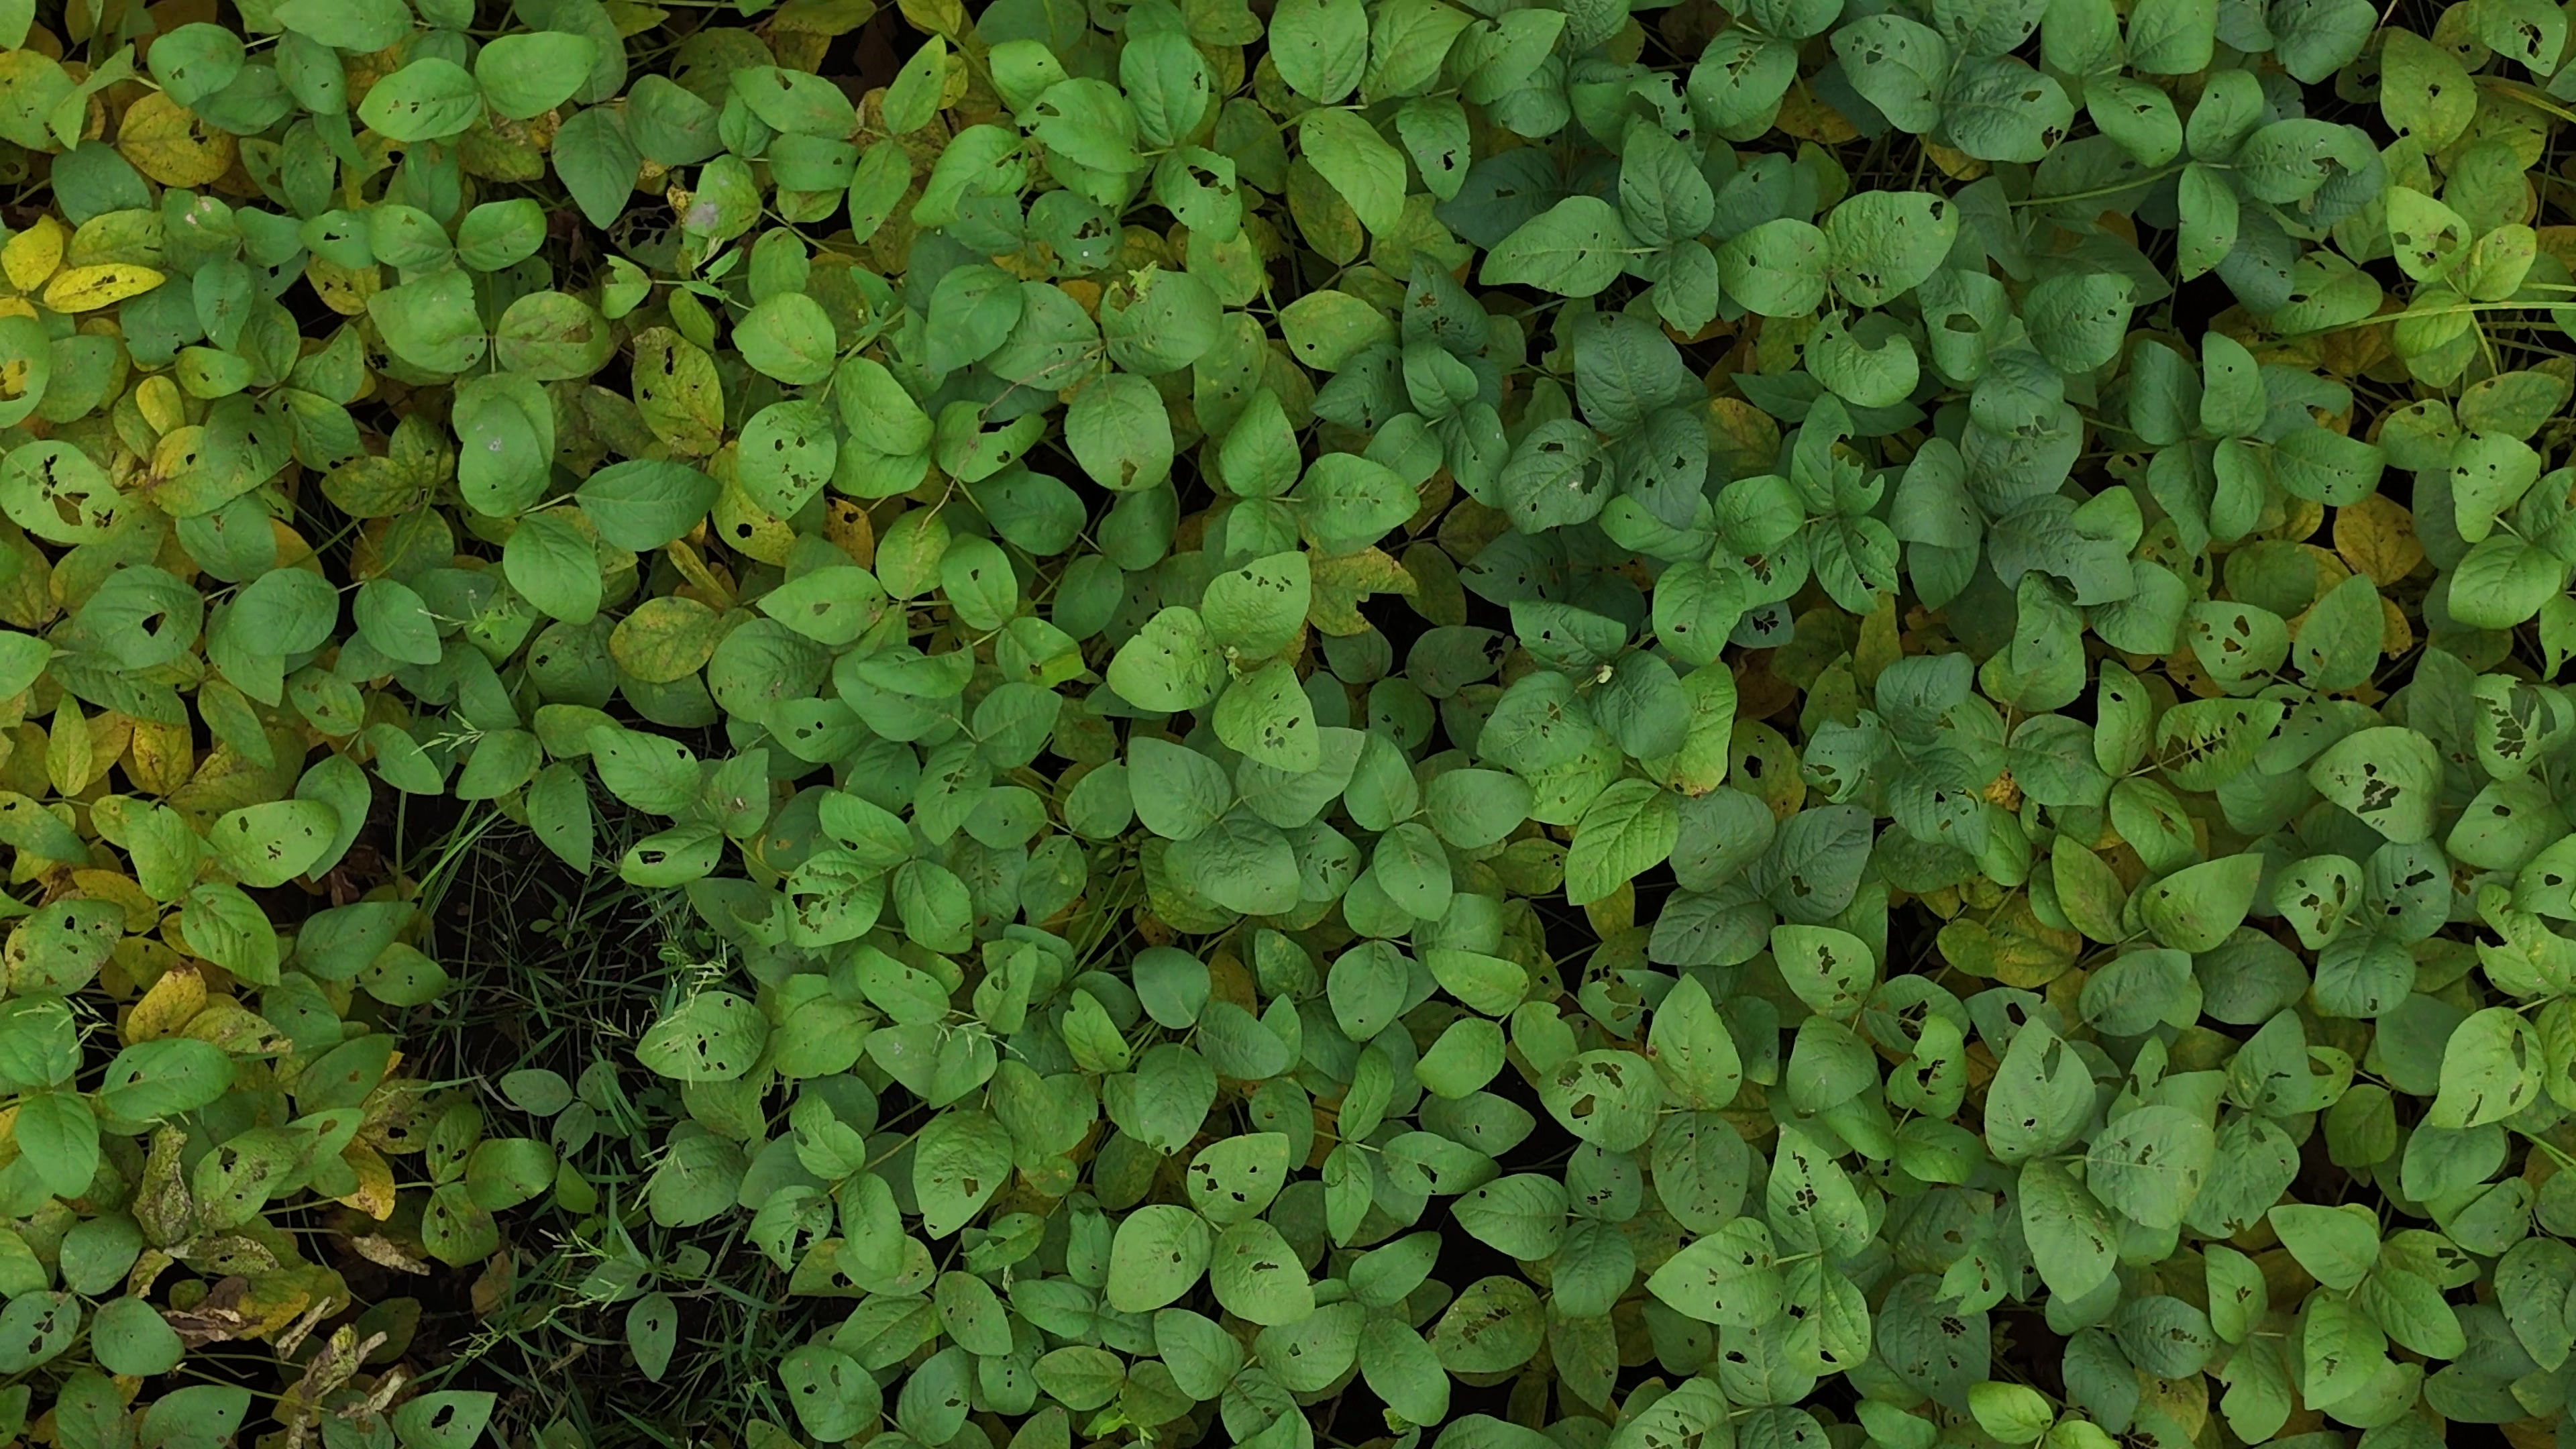
Label: Mosaic